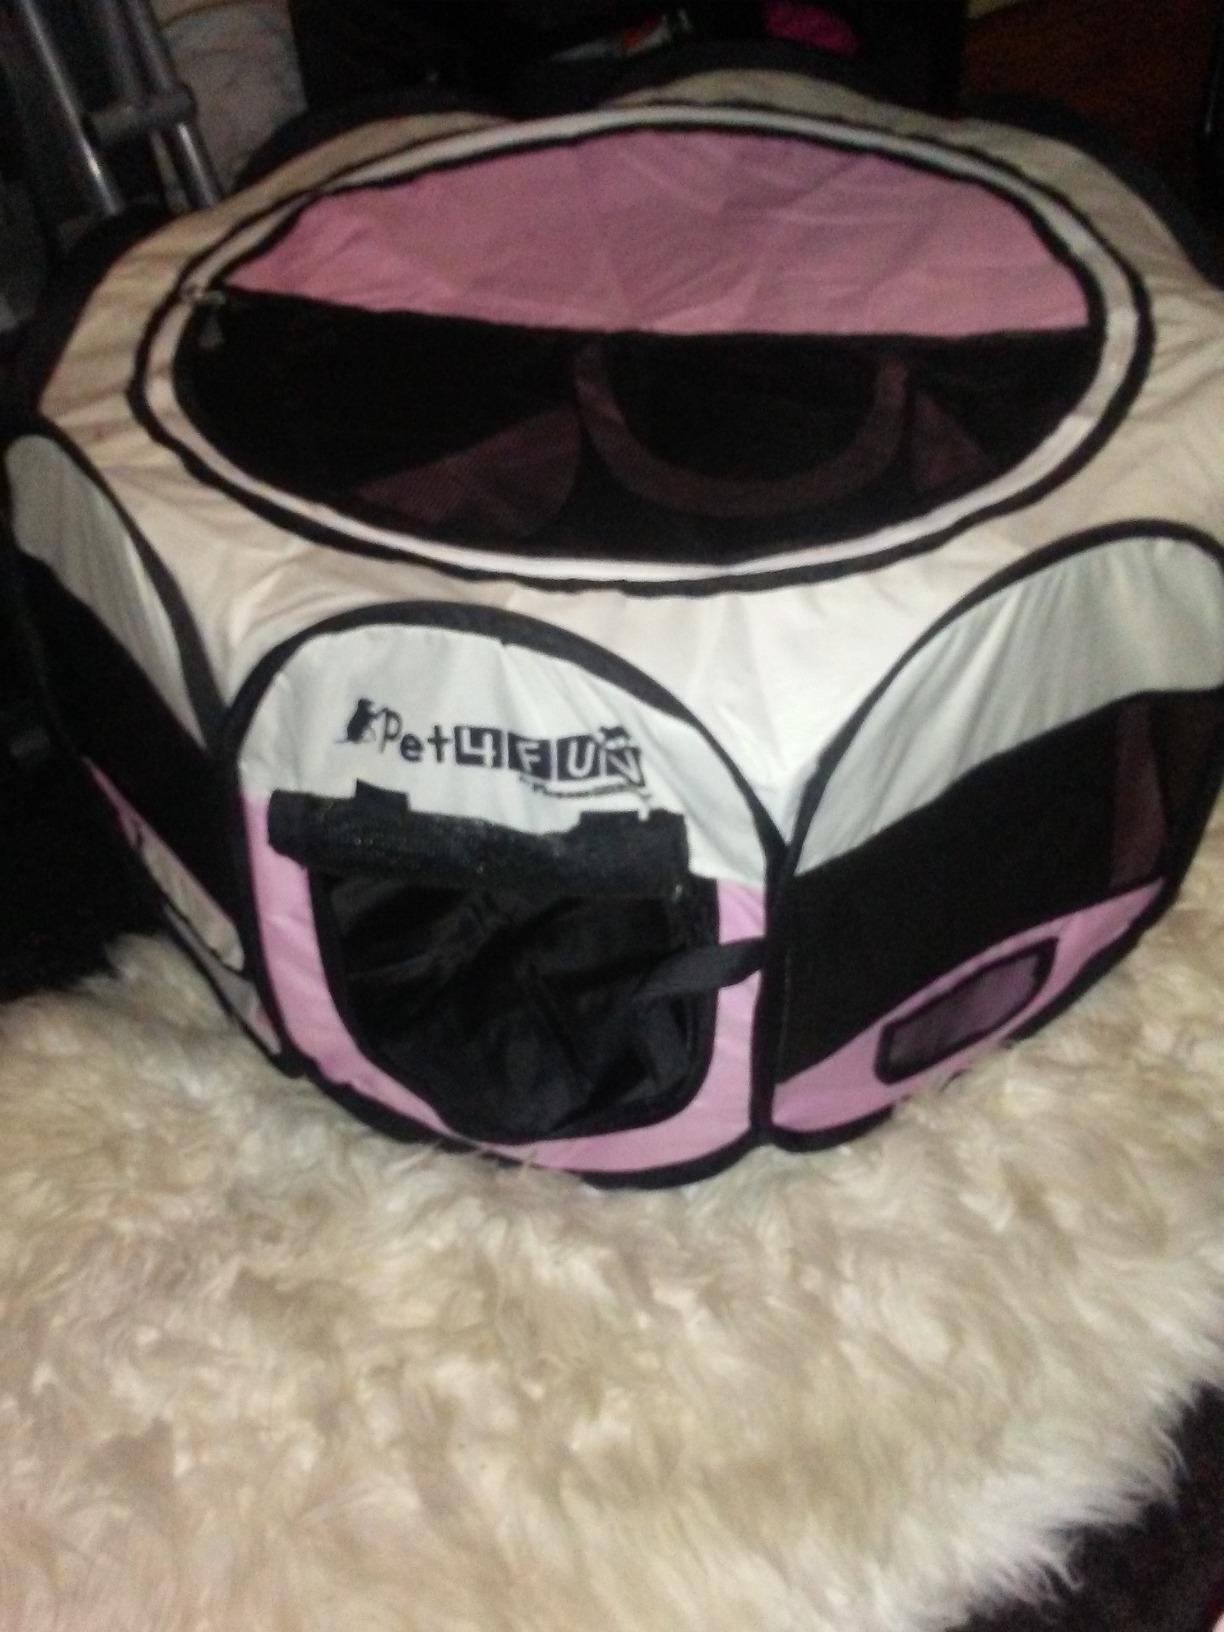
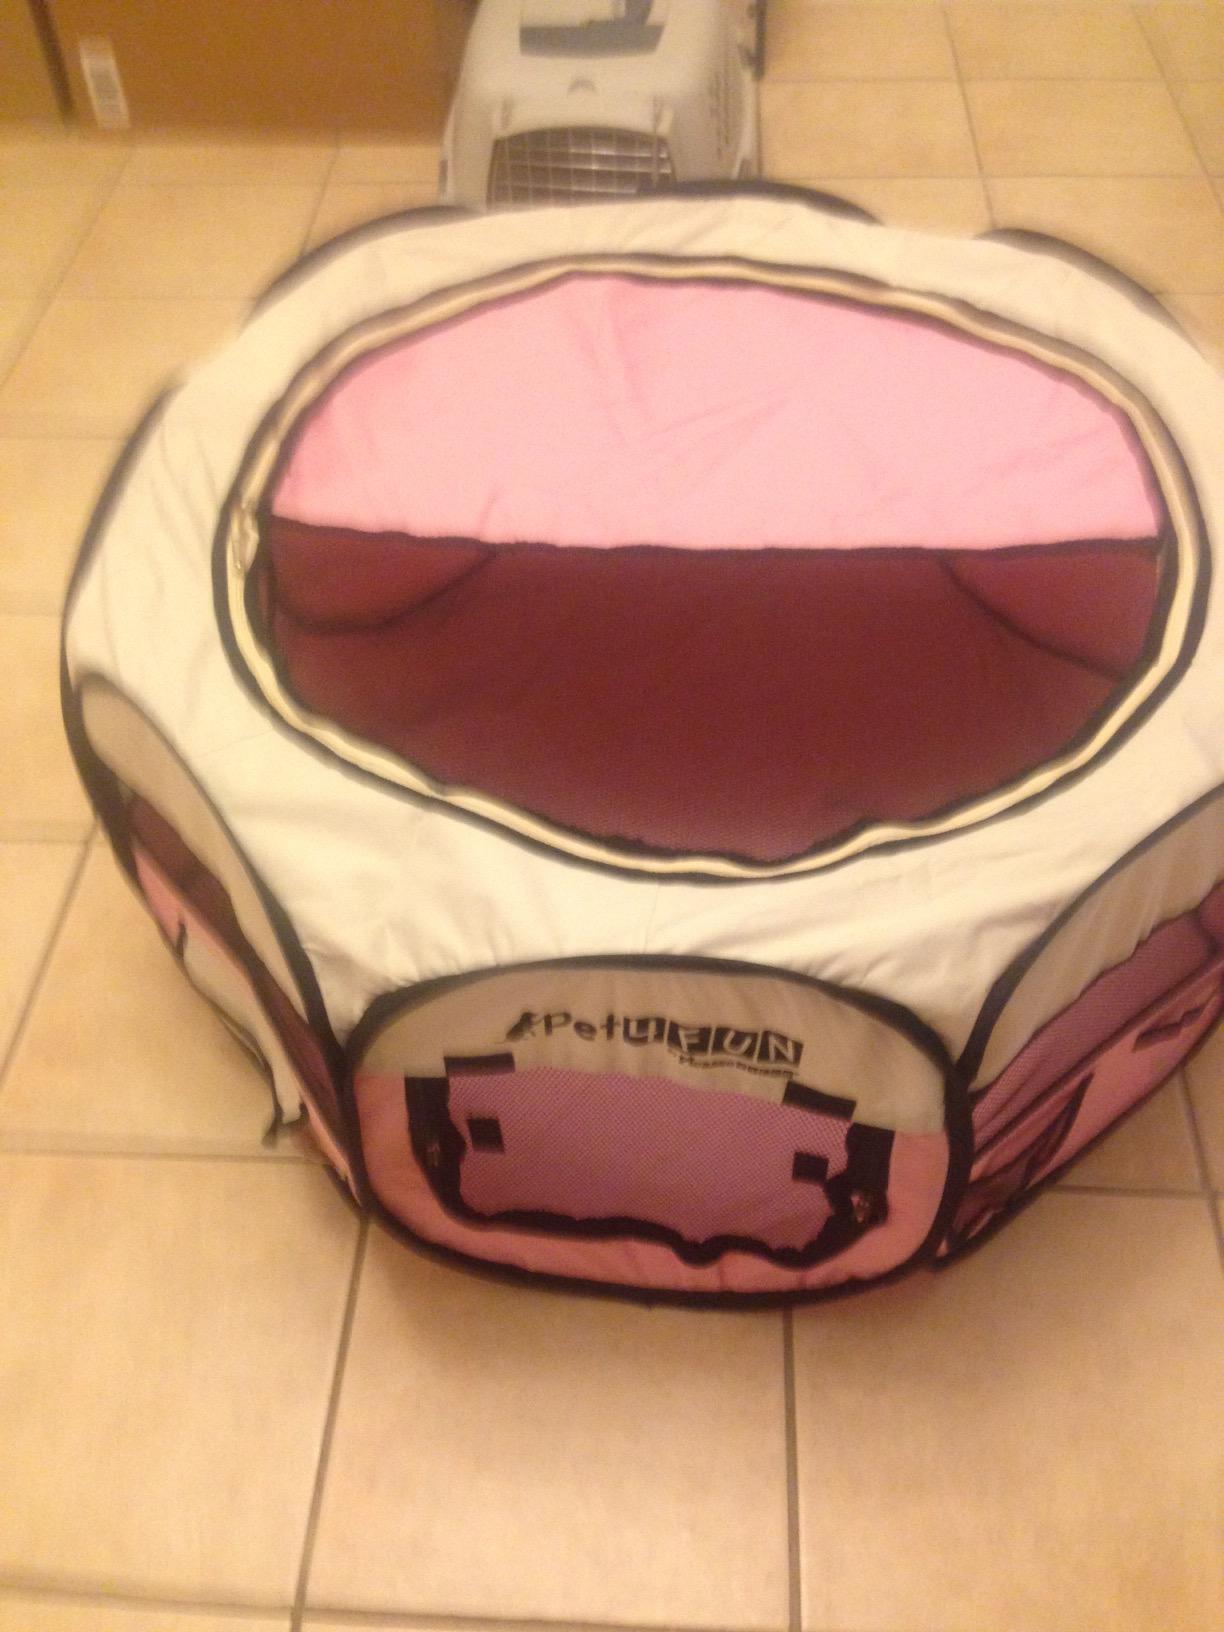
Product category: items_kennel
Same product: yes